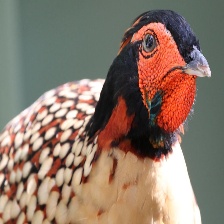
Species: CABOTS TRAGOPAN
Scientific name: TRAGOPAN CABOTI